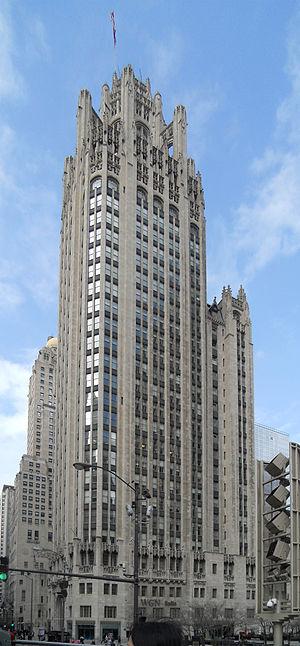
La culture des États-Unis tire ses origines et est principalement fondée sur la culture occidentale, mais est aussi influencée par de nombreuses autres cultures et peuples comme les Afro-Américains, les Amérindiens, les Asio-Américains, les Polynésiens et les Latino-américains. Elle possède toutefois ses propres caractéristiques sociales et culturelles, notamment sa langue, sa musique, son cinéma, ses arts, ses codes sociaux, sa cuisine et son folklore. Les États-Unis d'Amérique sont un pays divers ethniquement et racialement en conséquence d'immigrations massives en provenance de nombreux pays tout au long de leur histoire.
L'appellation Chicago Landmark est accordée aux bâtiments et autres lieux historiques par le maire et le conseil municipal de la ville de Chicago aux États-Unis. Les sites appartenant à cette liste sont sélectionnés selon des critères historiques, architecturaux, artistiques, culturels, économiques et sociaux. Lorsqu'un site obtient cette appellation, il est alors assujetti à la Chicago Landmarks Ordinance.